Huon Peninsula campaign

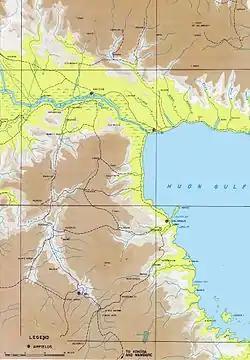
Map depicting the western end of the Huon Gulf

Following MacArthur's directive to secure the airfields at Lae and Finschhafen, the Commander-in-Chief Allied Forces, South West Pacific Area, General Thomas Blamey, an Australian, ordered the capture of the Huon Peninsula. The 9th Division under Major General George Wootten was tasked with the job. The initial focus was upon securing Lae. The Allies formulated a plan to achieve this that would see the 9th Division conduct an amphibious landing east of Lae, while the 7th Division would move by air to Nadzab in the Markham Valley, which had been secured by parachute troops from the US 503rd Parachute Infantry Regiment and the 2/4th Field Regiment. From Nadzab, the 7th Division would advance on Lae from the south to support the 9th Division's drive towards Lae. At the same time, the Australian 3rd Division and the US 162nd Infantry Regiment would fight a diversionary action around Salamaua.